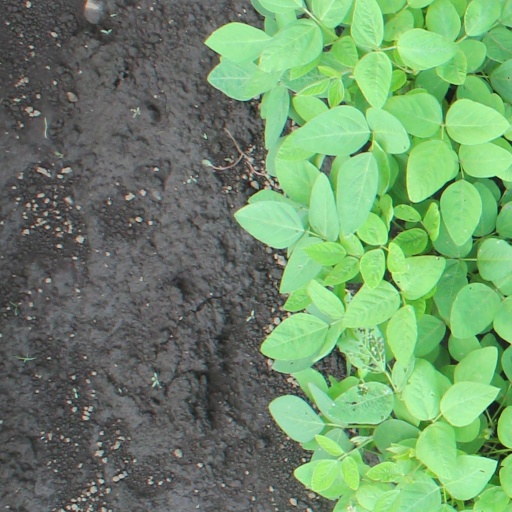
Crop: soybean